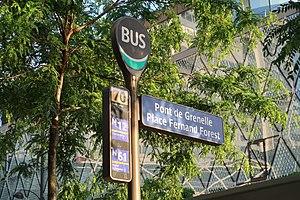
Arrêt de bus place Fernand-Forest (Paris, 15e).
La place Fernand-Forest est une voie située dans les quartiers Grenelle et Javel du 15ᵉ arrondissement de Paris.